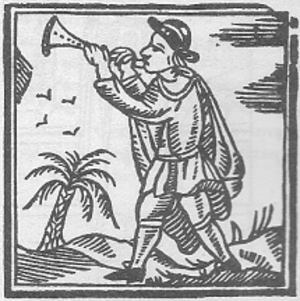
La gralla est un hautbois traditionnel des Pays catalans d'origine moyenâgeuse et toujours utilisé pour la musique des castells, sardanes et autres manifestations culturelles populaires catalanes. Elle est souvent accompagnée d'un timbal. Autrefois, les personnes qui voyageaient seules portaient toujours une gralla, car on croyait qu'elle faisait fuir les méchantes créatures fantastiques habitant la nature.